Leandra Leal

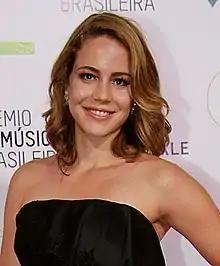
Leal in 2015

Leandra Rodrigues Leal Braz e Silva (born 8 September 1982) is a Brazilian actress, singer, film director, producer, and playwright.